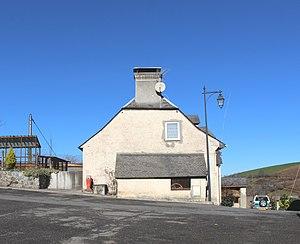
Lavoir de Germs-sur-l'Oussouet (Hautes-Pyrénées)
La liste des lavoirs des Hautes-Pyrénées présente les lavoirs situées dans le département français des Hautes-Pyrénées.
Germs-sur-l'Oussouet est une commune française située dans le département des Hautes-Pyrénées, en région Occitanie.